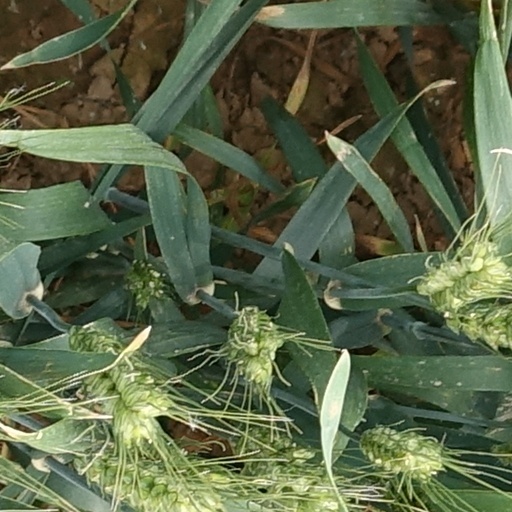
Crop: wheat